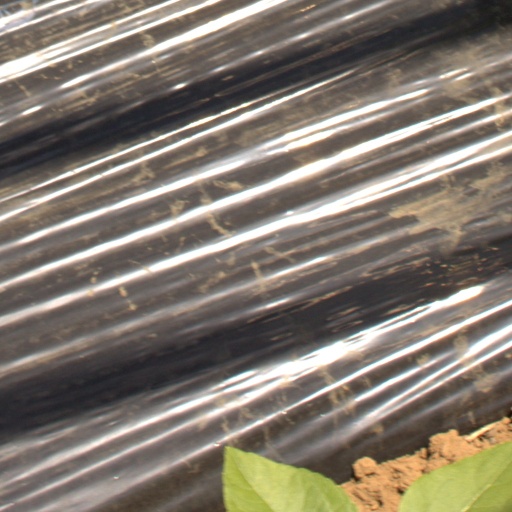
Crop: Jerusalem artichoke